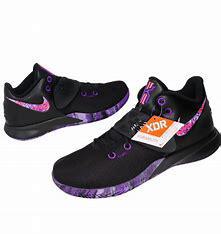
Brand: Nike
Model: Kyrie Flytrap 3